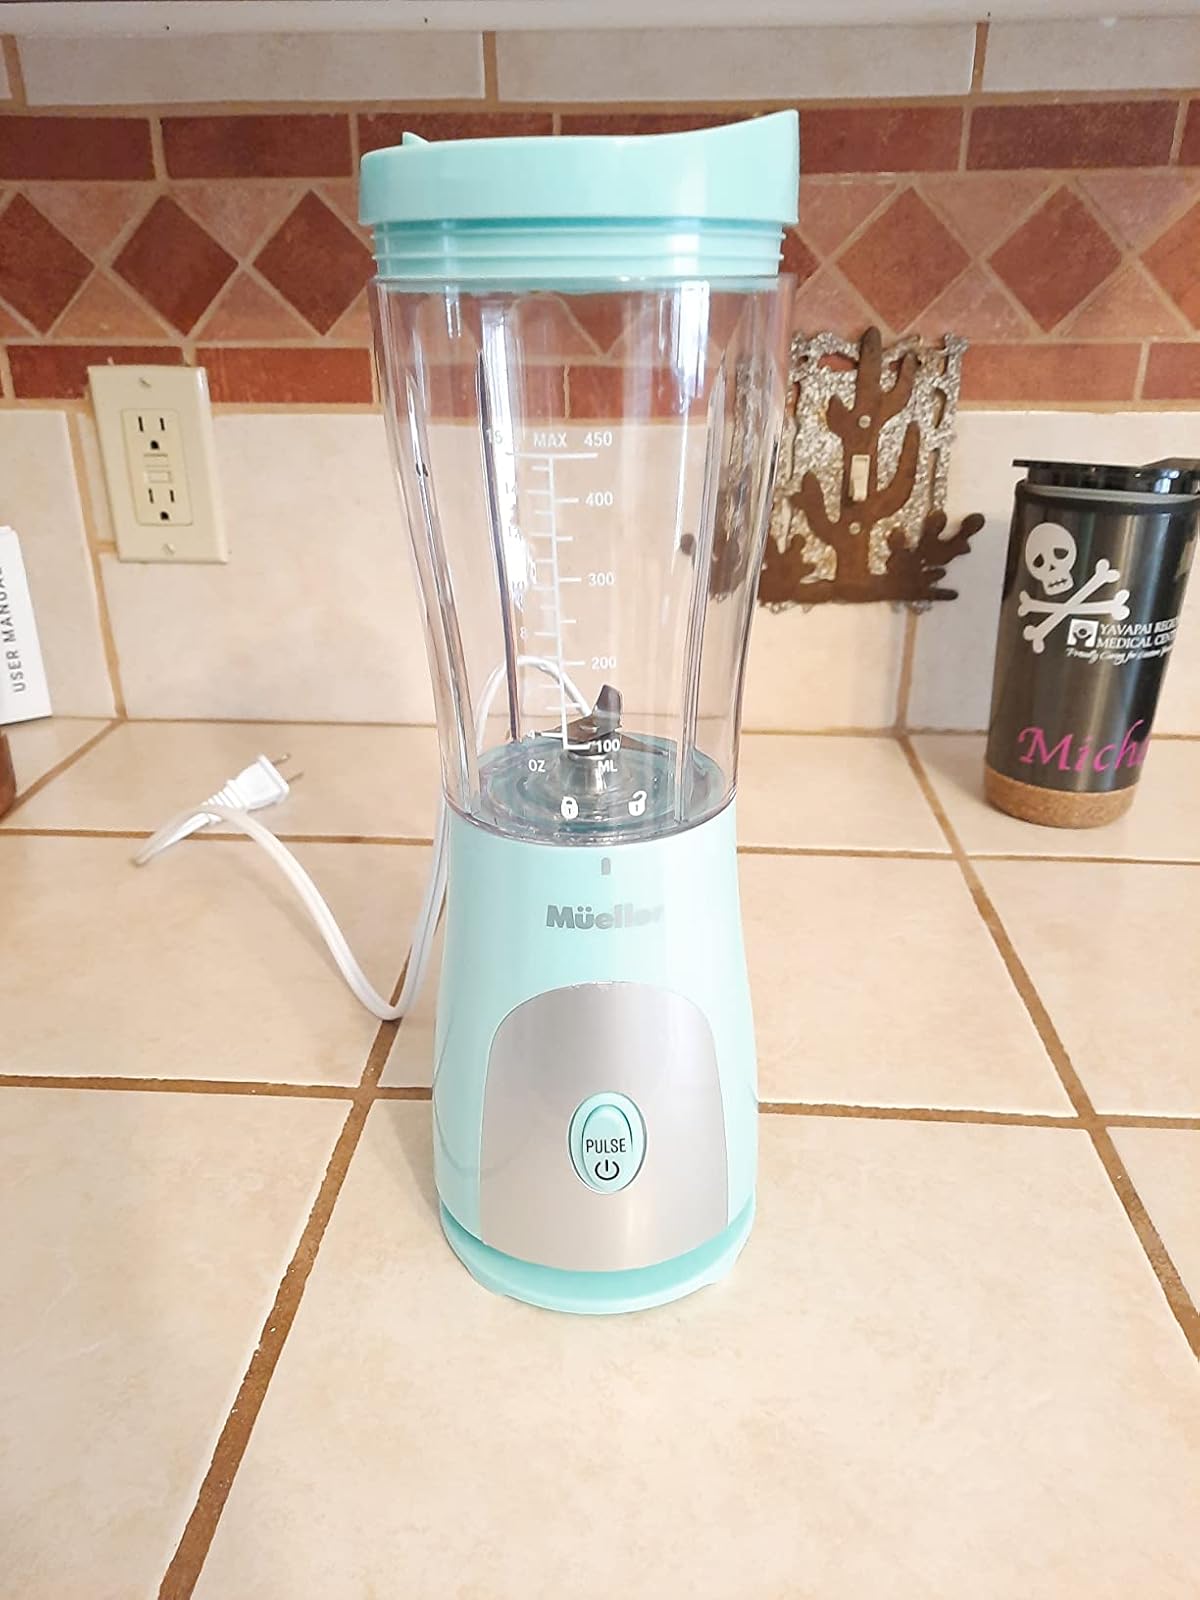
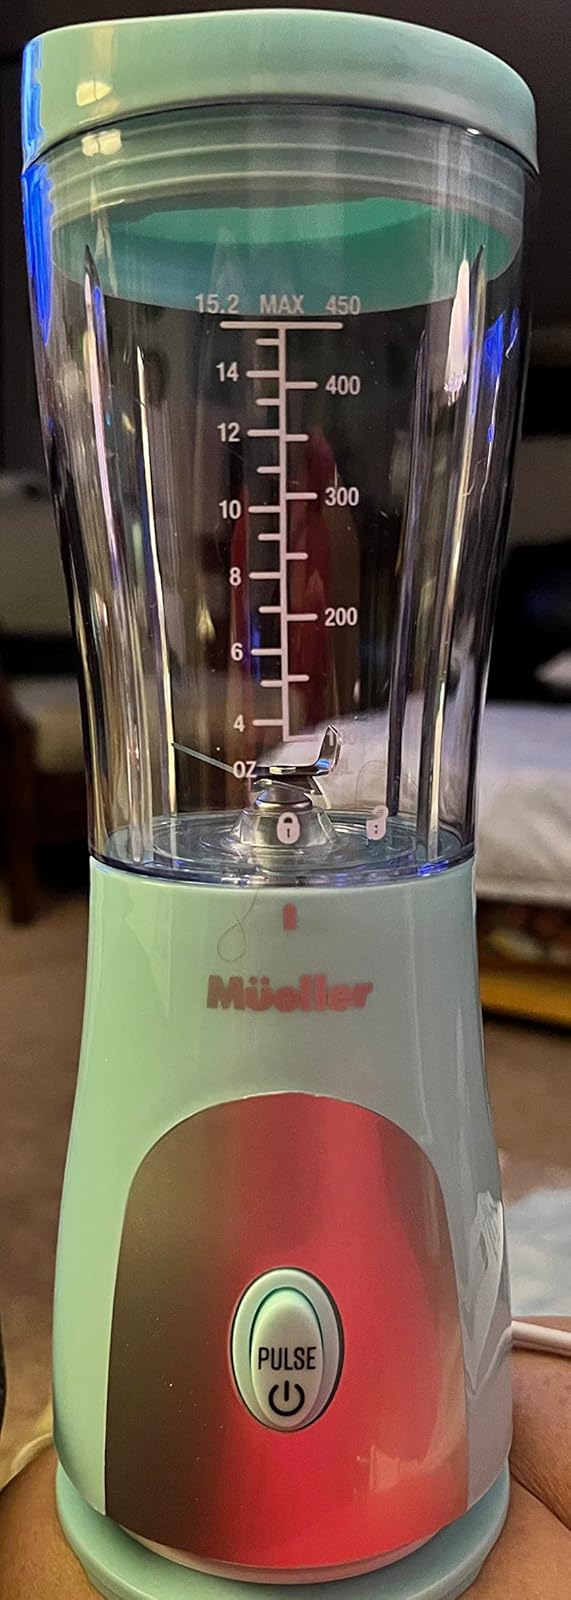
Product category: items_blender
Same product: yes